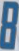
Number: 8